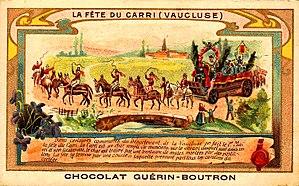
Mazan fête du Carri sur carte publicitaire
La Maison Chocolat Guérin-Boutron est une marque de luxe française en activité en France de 1775 à 1942.